Joint Professional Military Education

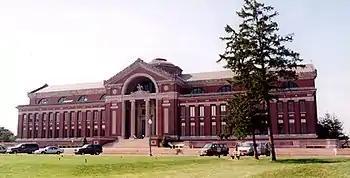
The National War College was the first senior school for JPME

Joint Professional Military Education (JPME) is a form of Professional Military Education (PME) in the United States that emphasizes a multiservice approach. Joint Professional Military Education was established following greater awareness during World War II of a need for effective cooperation between the branches of the United States armed forces. While some institutions had previously served to provide joint training, notably the Army and Navy Staff College that operated in the last years of the War, the first senior school for Joint Professional Military Education was founded in 1946 under the direction of the Chairman of the Joint Chiefs of Staff. The 1986 passage of the Goldwater–Nichols Act caused increased interest in Joint Professional Military Education and created a standard. As of 2005, JPME contains five levels, successful completion of two of which are among the qualifications for the designation Joint Service Officer. Joint Professional Military Education levels are available at a number of colleges and JPME Institutions.